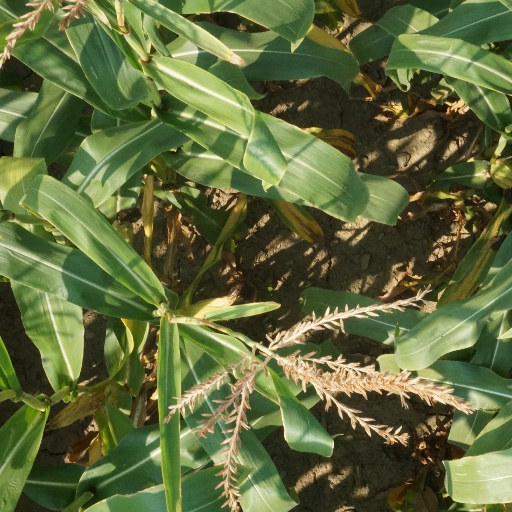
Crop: maize; corn